Tao Xingzhi Memorial (Nanjing)

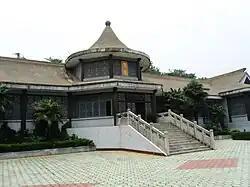
Memorial Hall of Tao Xingzhi

The Tao Xingzhi Memorial is a memorial built in memory of the Chinese scholar Tao Xingzhi, located in Qixia District, Nanjing, Jiangsu province, China.